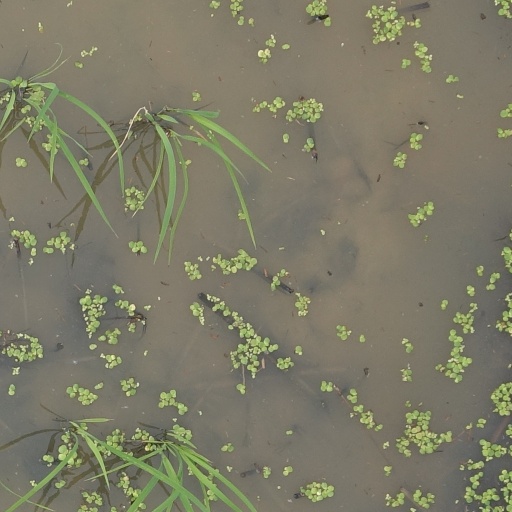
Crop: rice